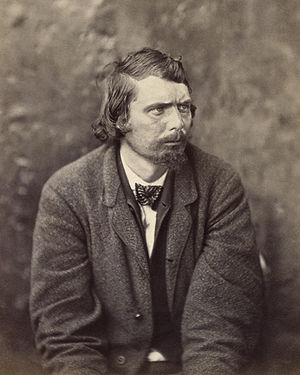
George Atzerodt
George Atzerodt.
George Andreas Atzerodt konspirerede sammen med John Wilkes Booth i mordet på Abraham Lincoln. Han fik til opgave at myrde vicepræsident Andrew Johnson, men kunne ikke gennemføre drabsforsøget. Han blev henrettet ved hængning sammen med tre andre der medvirkede til mordet.